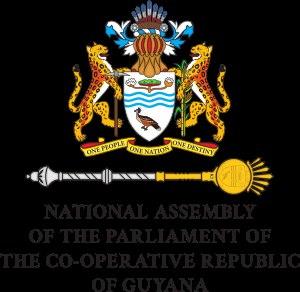
Le Guyana, en forme longue la république coopérative du Guyana anciennement Guyane britannique, est le seul État du Commonwealth situé en Amérique du Sud. De plus il s'agit également du seul État d'Amérique du Sud où la langue officielle est l'anglais. Localisé au nord de l'équateur mais dans les tropiques, il dispose de côtes sur l'océan Atlantique. Le Guyana est entouré au sud-est par le Suriname, au sud et au sud-ouest par le Brésil et au nord-ouest par le Venezuela. C'est en superficie l'antépénultième pays d'Amérique du Sud et il fait partie des plus pauvres. Le Guyana est l'un des deux derniers pays sur le continent américain où la conduite se fait du côté gauche, l'autre étant son voisin, le Suriname.